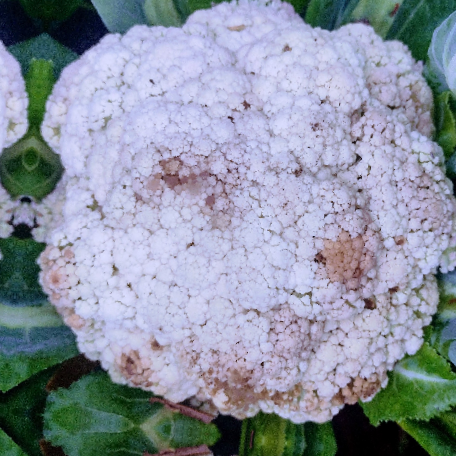
Label: Bacterial spot rot